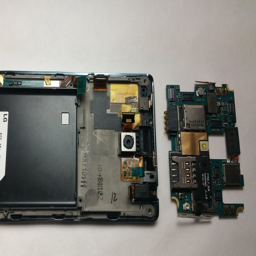
gently lift the motherboard with small prying tool to remove and set aside